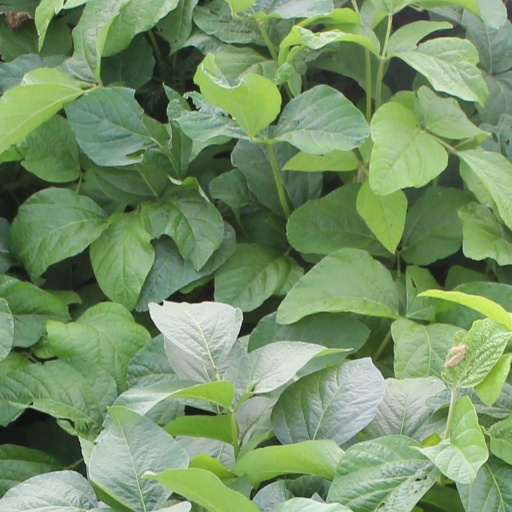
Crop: soybean